Piper J-3 Cub

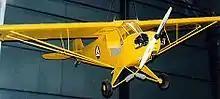
J-3 aircraft with CAP markings on display at the National Museum of the United States Air Force

Prior to the United States entering World War II, J-3s were part of a fund-raising program to support the United Kingdom. Billed as a "Flitfire", a Piper Cub J3 bearing Royal Air Force insignia was donated by W. T. Piper and Franklin Motors to the RAF Benevolent Fund to be raffled off. Piper distributors nationwide were encouraged to do the same. On April 29, 1941, all 48 Flitfire aircraft, one for each of the 48 states that made up the country at that time, flew into La Guardia Field for a dedication and fundraising event which included Royal Navy officers from the battleship HMS "Malaya", in New York for repairs, as honored guests. At least three of the original Flitfires have been restored to their original silver-doped finish.